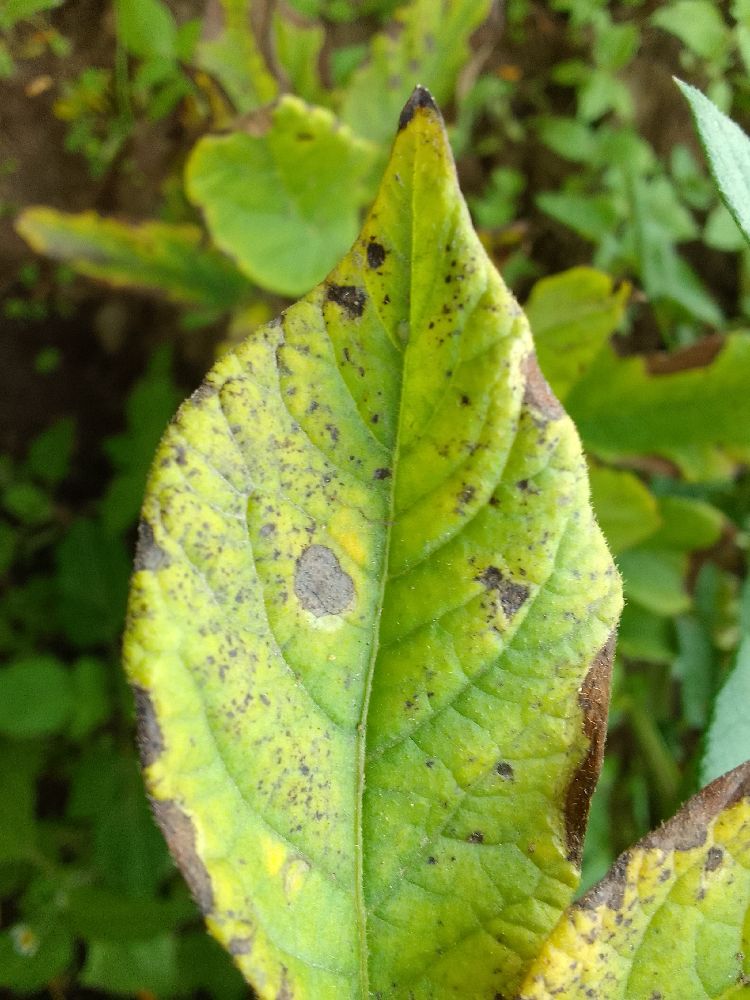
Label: Early blight